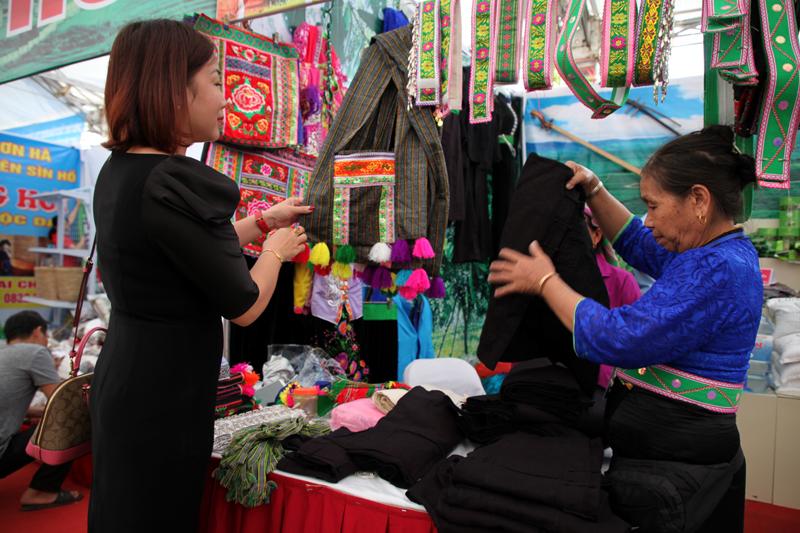
có hai người xuất hiện ở bên một quầy hàng vải